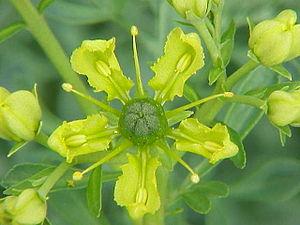
Tchervona Routa, chanson écrite par Volodymyr Ivassiouk et interprétée notamment par Sofia Rotaru, est devenue l'une des chansons ukrainiennes les plus connues dans le monde, « ayant survolé la terre et étant devenue un super hit des 40 dernières années ».
Tchervona Routa — est une fleur, mais aussi fait partie de la culture ukrainienne relative à la fête du jour d'Ivan Koupala. Selon la légende, toujours vivace dans les Carpates et Bucovine, la rue est une fleur jaune qui devient rouge seulement pour quelques minutes la nuit d'Ivan Kupala. Les filles qui trouveront la fleur seront heureuses en amour.